Ivete da Silveira

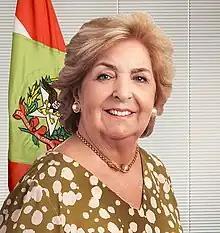

Ivete Marli Appel da Silveira (born 28 May 1943) is a Brazilian teacher and politician who has been one of the senators from the state of Santa Catarina since 2022. She succeeded Jorginho Mello, who became the governor of Santa Catarina in 2023. She was the wife of former Santa Catarina governor and senator Luiz Henrique da Silveira.